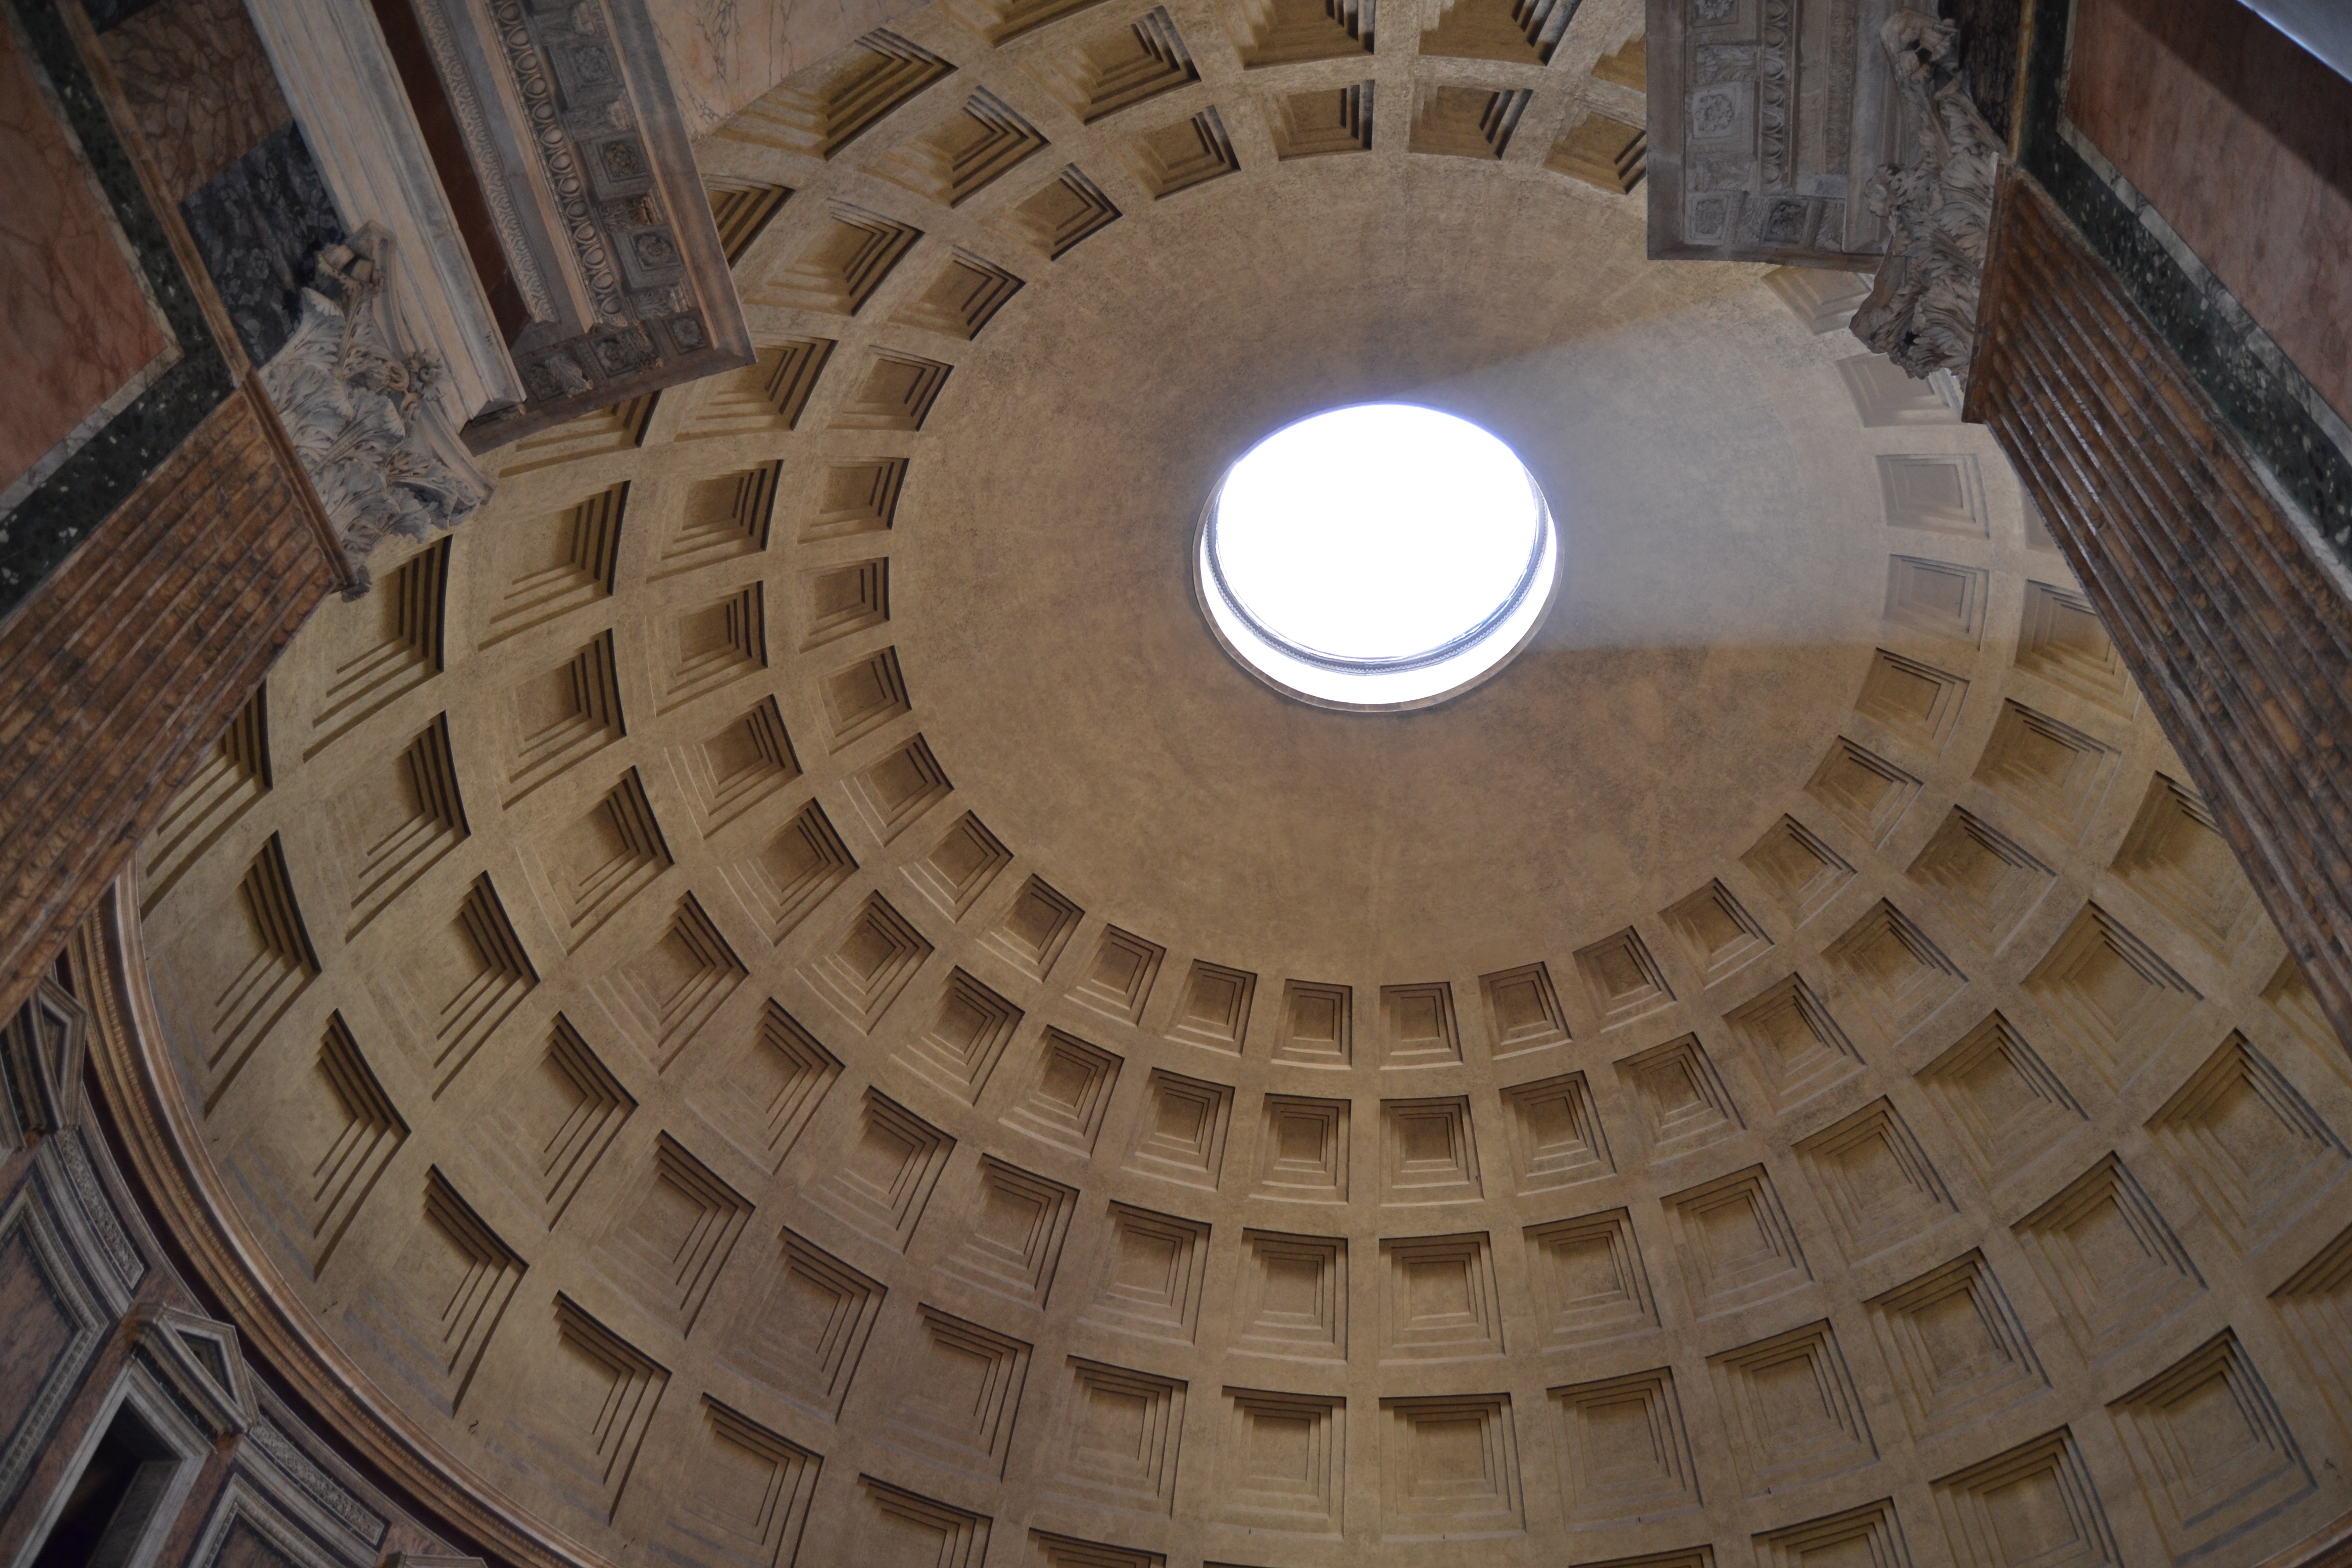
floor, monument, ceiling, circle, rome, dome, pantheon, flooring, daylighting, man made object